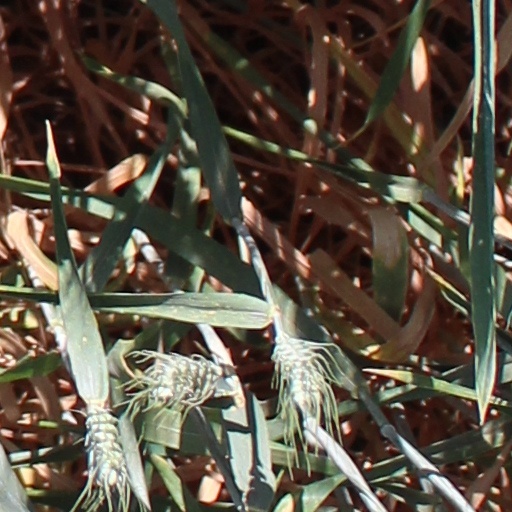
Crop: wheat